Ford Kent engine

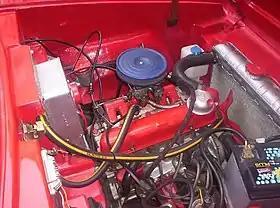
engine in an Anadol A1

The Ford Kent is an internal combustion engine from Ford of Europe. Originally developed in 1959 for the Ford Anglia, it is an in-line four-cylinder overhead valve (OHV) pushrod engine with a cast-iron cylinder head and block.